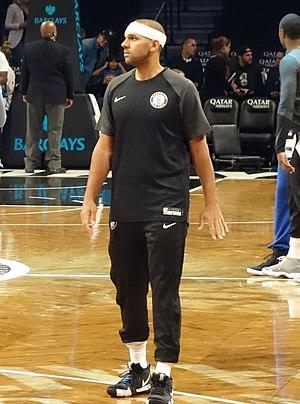
Jared Dudley, né le 10 juillet 1985 à San Diego en Californie, est un joueur de basket-ball professionnel évoluant chez les Lakers de Los Angeles.